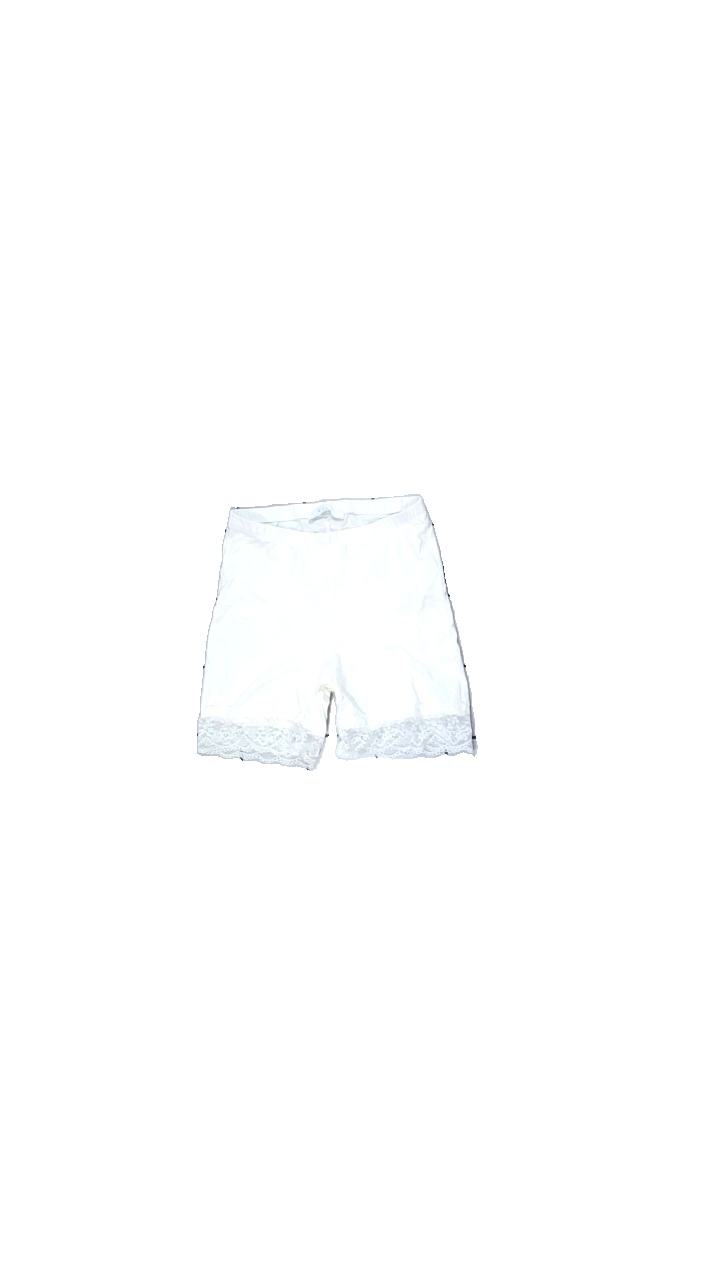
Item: Shorts (Ladies)
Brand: Vila
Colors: White
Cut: Regular, Tight
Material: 100% cotton
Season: Summer
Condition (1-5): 2
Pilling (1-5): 5
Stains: Major
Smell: Minor
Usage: Energy Recovery
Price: <50